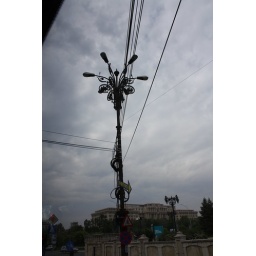
Light pole and rolled wires near the Parliament building